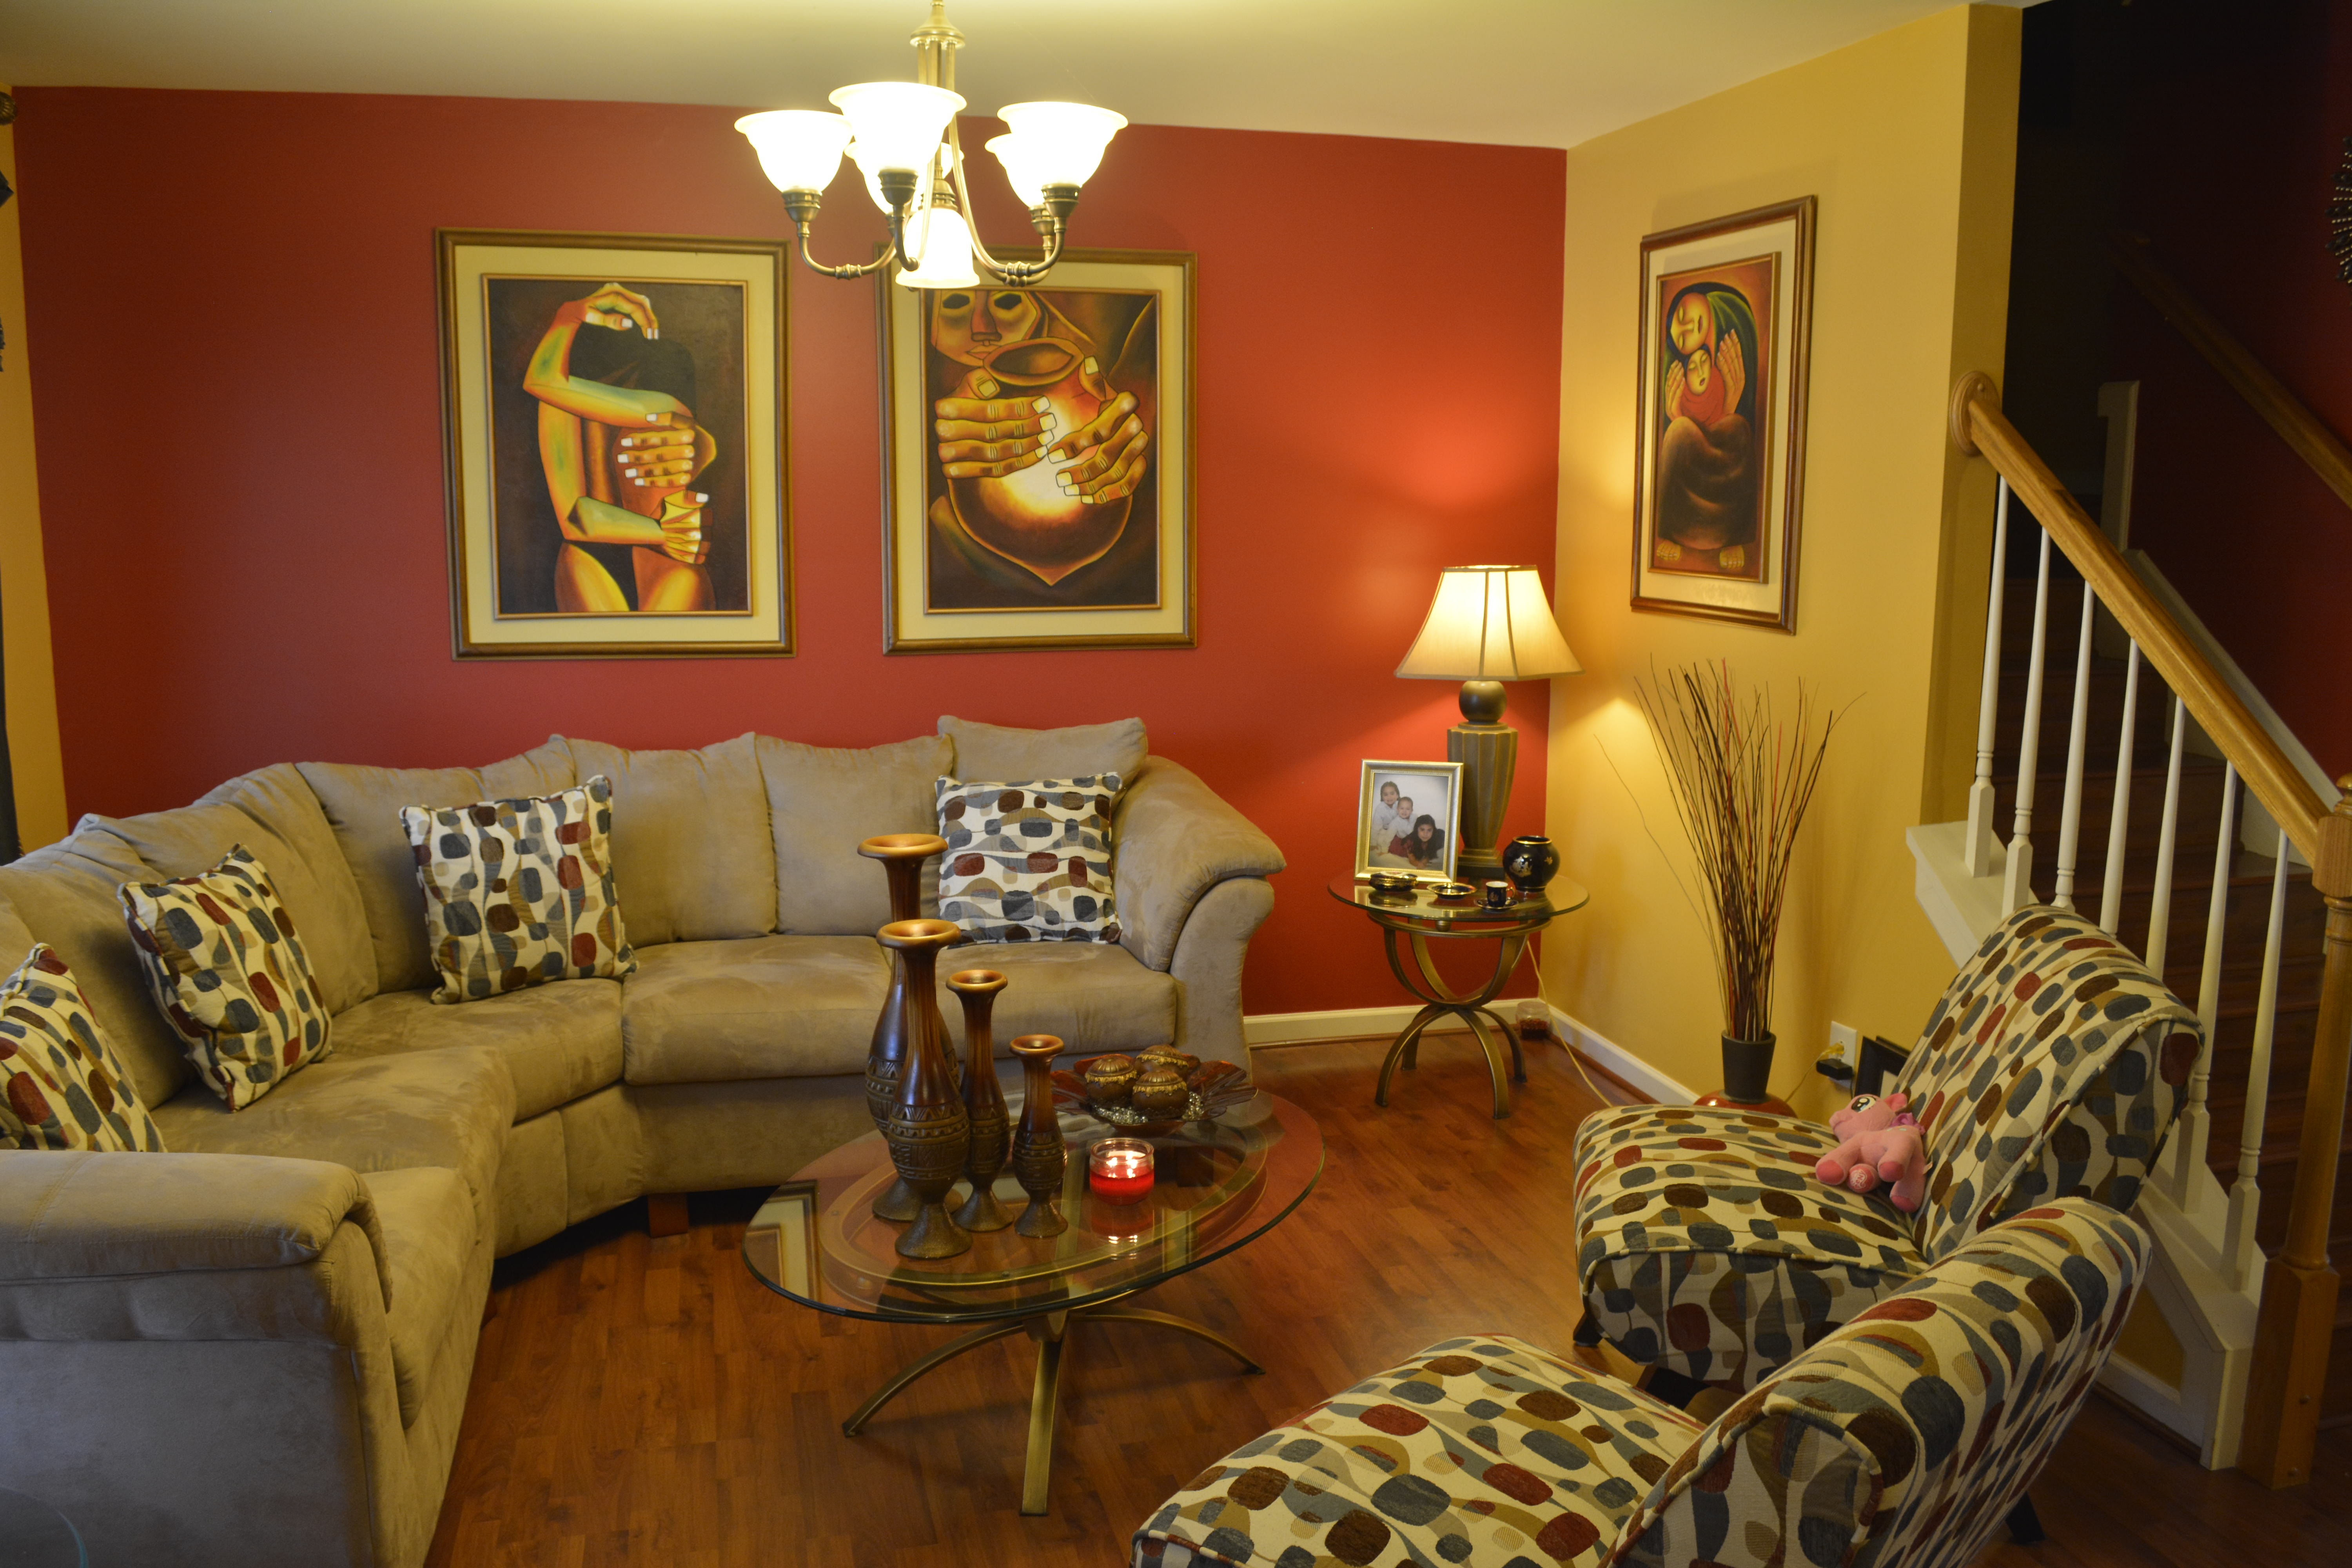
table, house, floor, interior, home, decoration, cottage, indoor, property, living room, lamp, furniture, room, colorful, sofa, modern, couch, lounge, interior design, living, colors, design, carpet, style, estate, contemporary, living room interior, comfortable, real estate, dining room, living room wall, modern living room